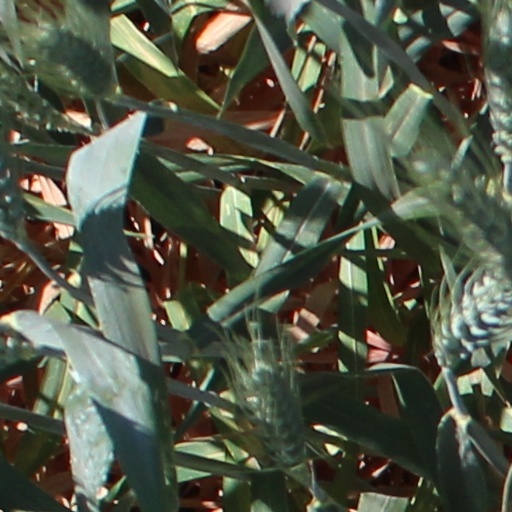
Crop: wheat